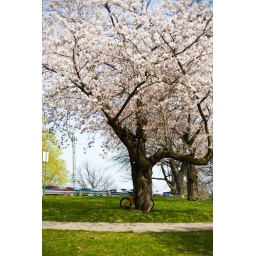
i was too lazy to move closer to this shot, but i like the orange bike parked underneath the cherry blossom